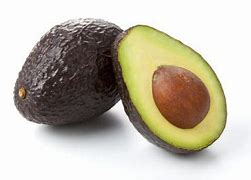
Label: Avocado